Alfio Basile

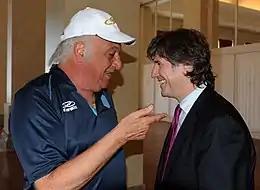
Basile as coach of Racing Club talking with then vice-president of Argentina, Amado Boudou in Mar del Plata, January 2012

On 26 December 2011, Basile returned to Racing Club for his fourth spell as their coach, taking over from Diego Simeone. One year later, he resigned after a confusing incident in the Estadio Libertadores de América's change room, with Racing forward Teo Gutiérrez being accused of pointing a gun at a teammate.